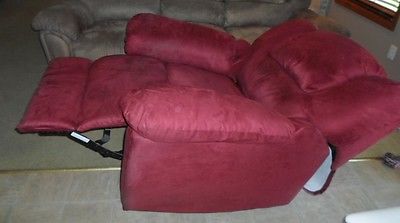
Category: sofa